Polish Americans

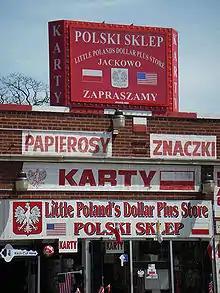
Polish shops at Milwaukee Avenue in Chicago, Illinois

The vast majority of Polish immigrants settled in metropolitan areas, attracted by jobs in industry. The minority, by some estimates, only ten percent, settled in rural areas.